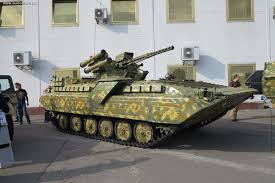
Label: MT_LB